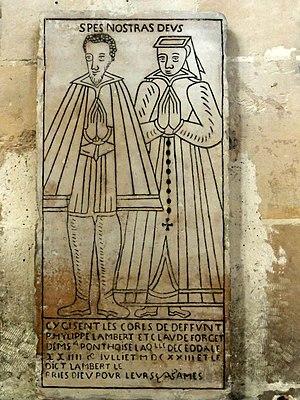
Dalle funéraire de Philippe Lambert et de Claude Forget, sa femme, morte en 1623.
La cathédrale Saint-Maclou de Pontoise est une cathédrale catholique située à Pontoise dans le département français du Val-d'Oise en région Île-de-France.